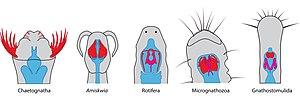
Têtes de Chaetognatha, Amiskwia, et Gnathifera (Rotifera
Les Gnathifères /gnatifɛʁ/ sont un groupe d'organismes protostomiens souvent microscopiques réunissant les Gnathostomulida, Micrognathozoa, Rotifera, et Acanthocephala. Ils sont majoritairement caractérisés par la présence de mâchoires dont l'ultrastructure est similaire. Plus récemment, certains auteurs proposent de considérer aussi les Chaetognatha comme des gnathifères.